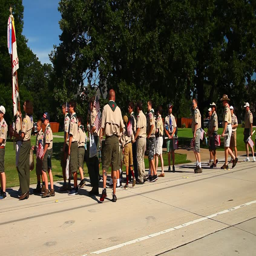
boy scouts troop 262 preparing .